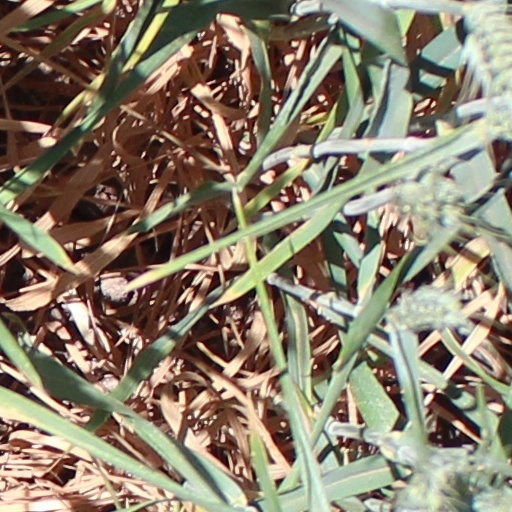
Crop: wheat